Suburban Gothic (film)

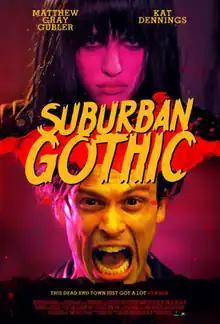
Theatrical release poster

Suburban Gothic is a 2014 American supernatural comedy horror film directed by Richard Bates Jr. It had its world premiere on July 19, 2014, at the Fantasia International Film Festival and stars Matthew Gray Gubler as a young man who returns home only to find himself faced with the supernatural. The film was released in select theaters and via video on demand platforms on January 30, 2015.